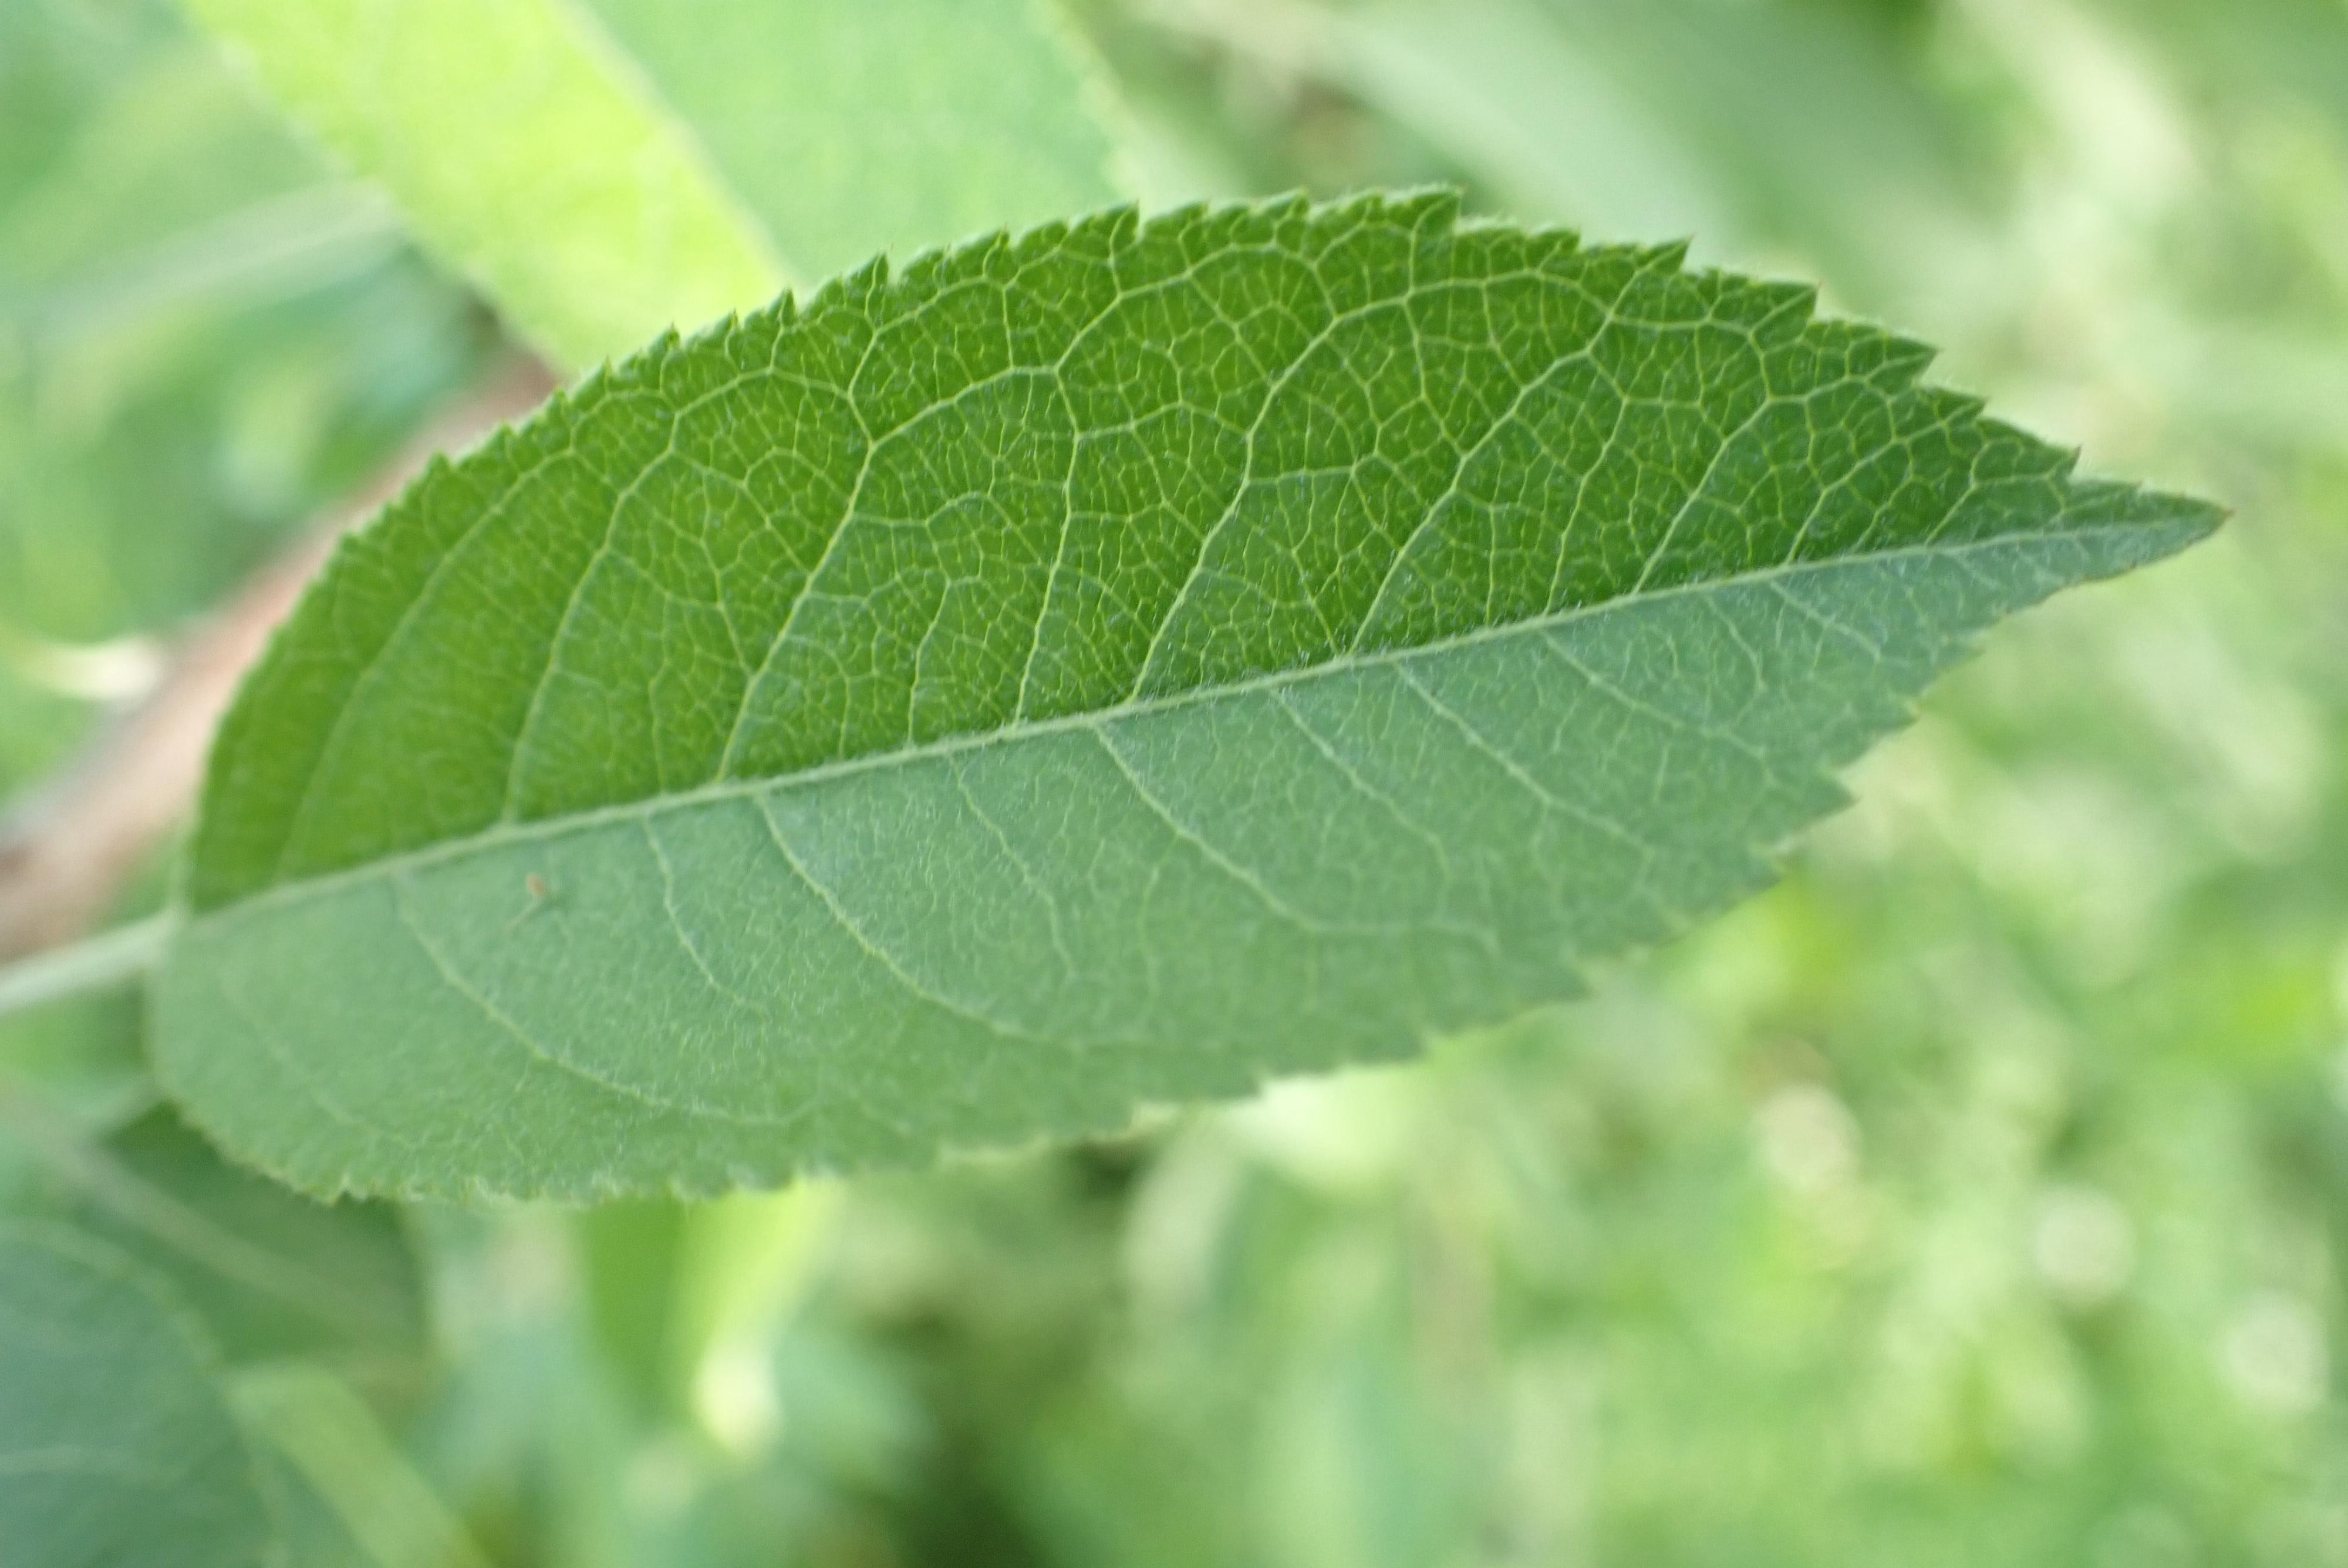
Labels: healthy